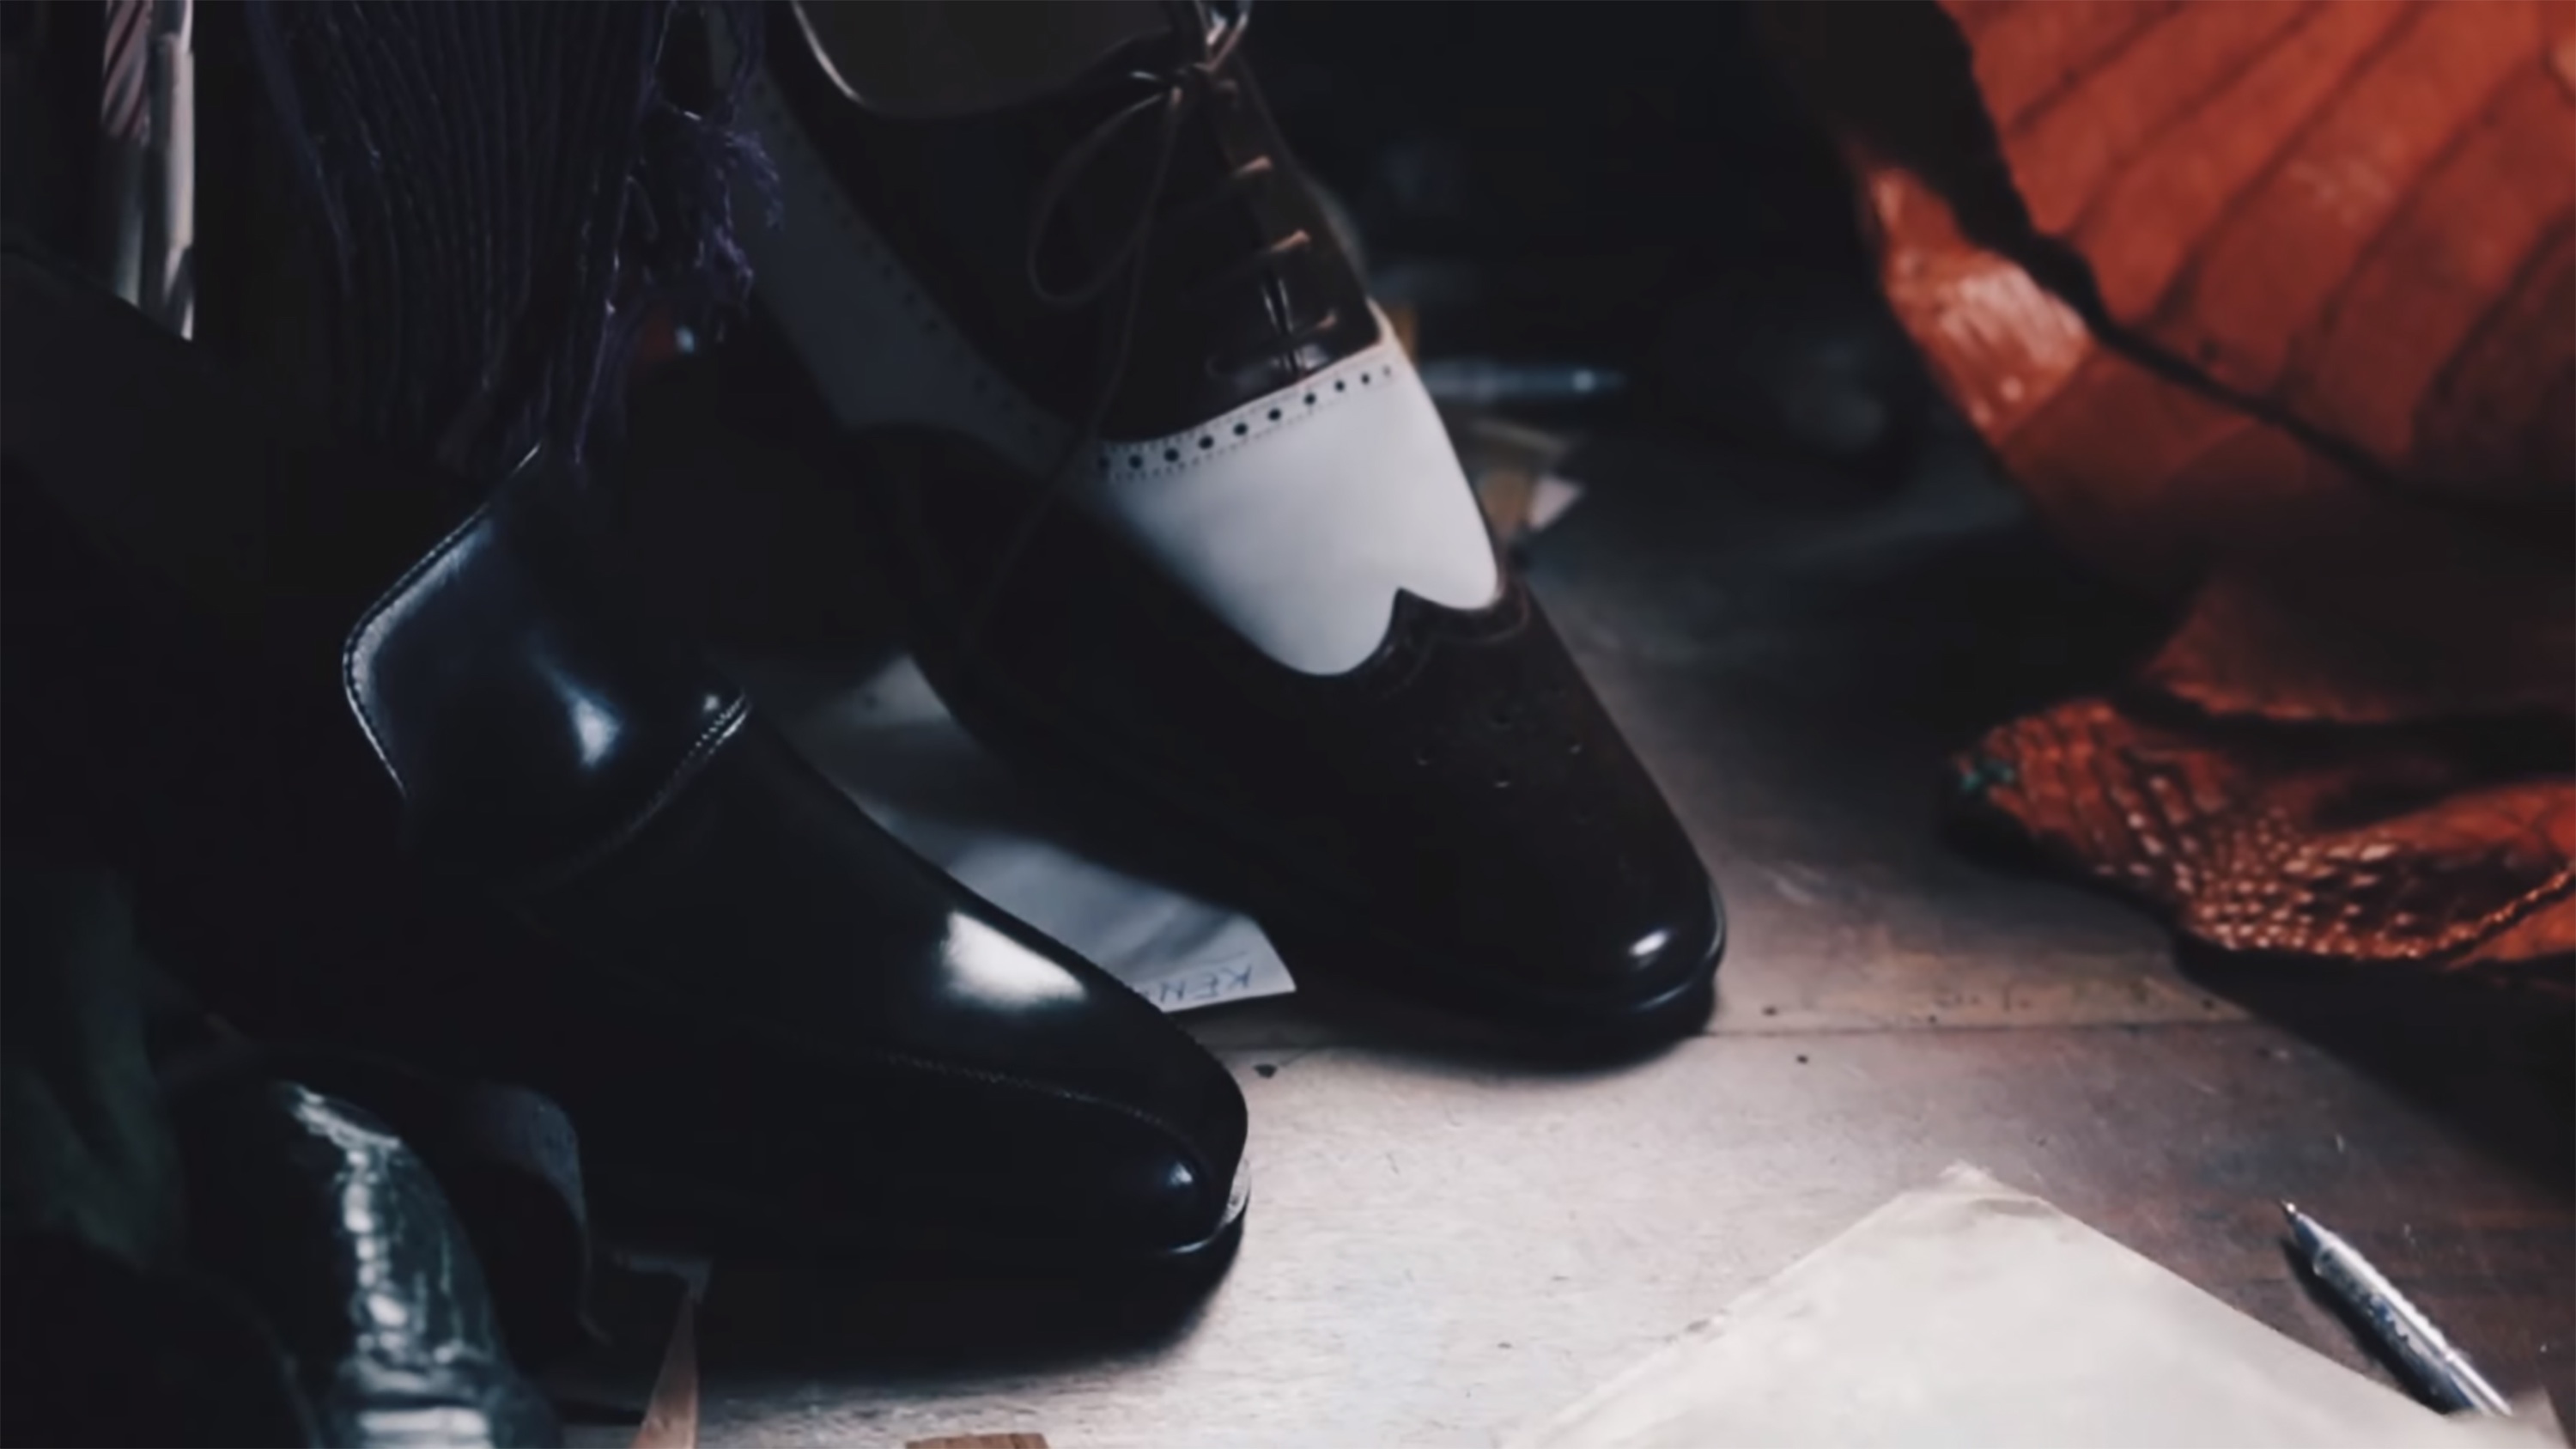
shoe, boot, leg, clothing, black, footwear, high heeled footwear